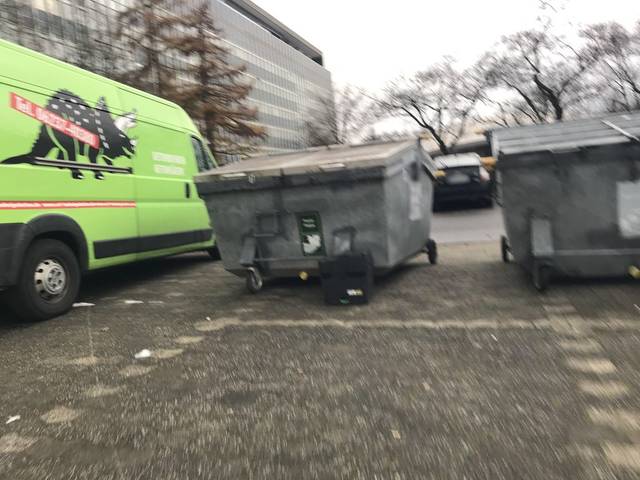
Region: Germany
Coordinates: 49.993, 8.242